Cotati, California

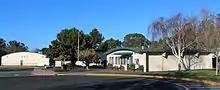
Thomas Page School

Cotati is governed by a city council with five members, who serve four-year terms. Each year, council members elect a mayor and vice mayor from among themselves. Municipal election are held in November during even-numbered years.